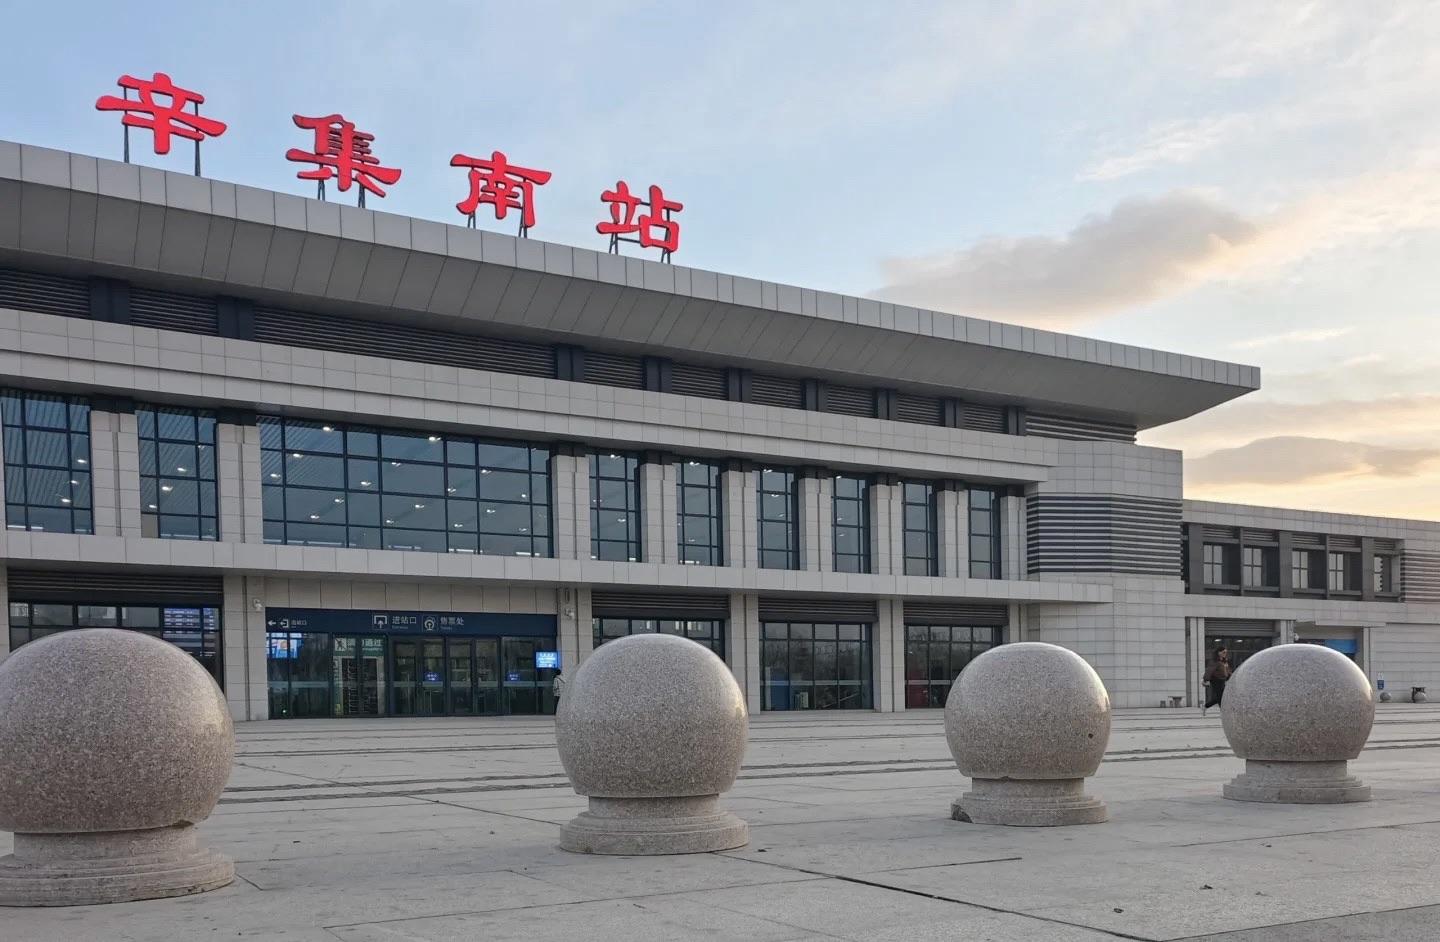
地标名称：辛集南站
所在城市：石家庄市·辛集市